2022 Commonwealth Games

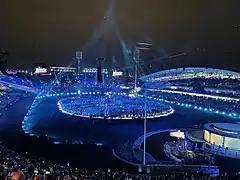
Opening Ceremony of the Birmingham 2022 Commonwealth Games.

The Queen's baton of the 2022 Commonwealth Games was unveiled 29 September 2021. Designed as a collaboration between Birmingham Open Media, Raymont-Osman Product Design, Maokwo and Kajul, it is constructed using lost-wax casting, 3D Printing, copper plating and CNC machining. It incorporates copper, aluminium, and brass metals symbolising medals, and a strip of platinum in observance of the Queen's Platinum Jubilee. It also contains a 360-degree camera, an LED lighting system tied to a heart rate monitor (and displaying different effects when held by two people), and sensors to record environmental conditions—whose data will be analysed by a team at the University of Birmingham following the relay.